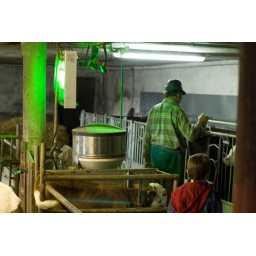
A view of the barn in which the young cows are raised.